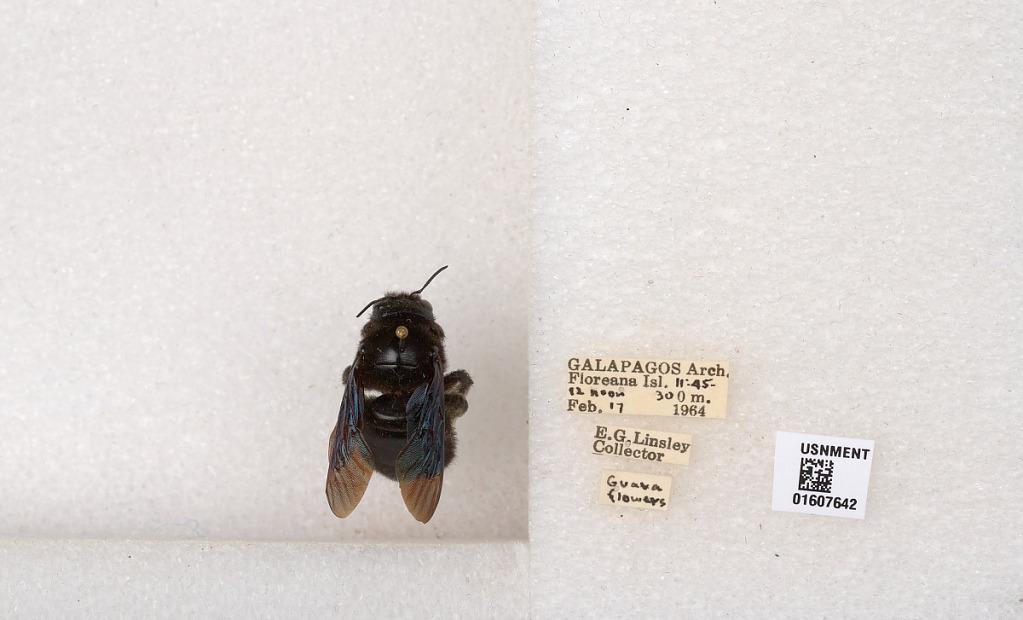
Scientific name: Xylocopa (Neoxylocopa) darwini Cockerell
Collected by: E. Linsley
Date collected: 1964-2-17
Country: Ecuador
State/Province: Galapagos
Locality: Floreana Isl.
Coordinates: -1.29025, -90.4317